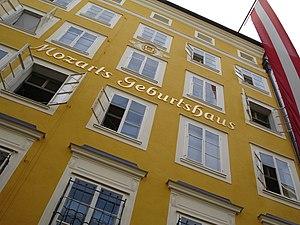
Autriche, Salzbourg, Getreidegasse